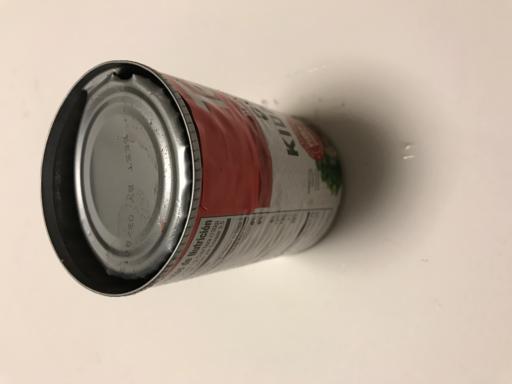
Label: cans